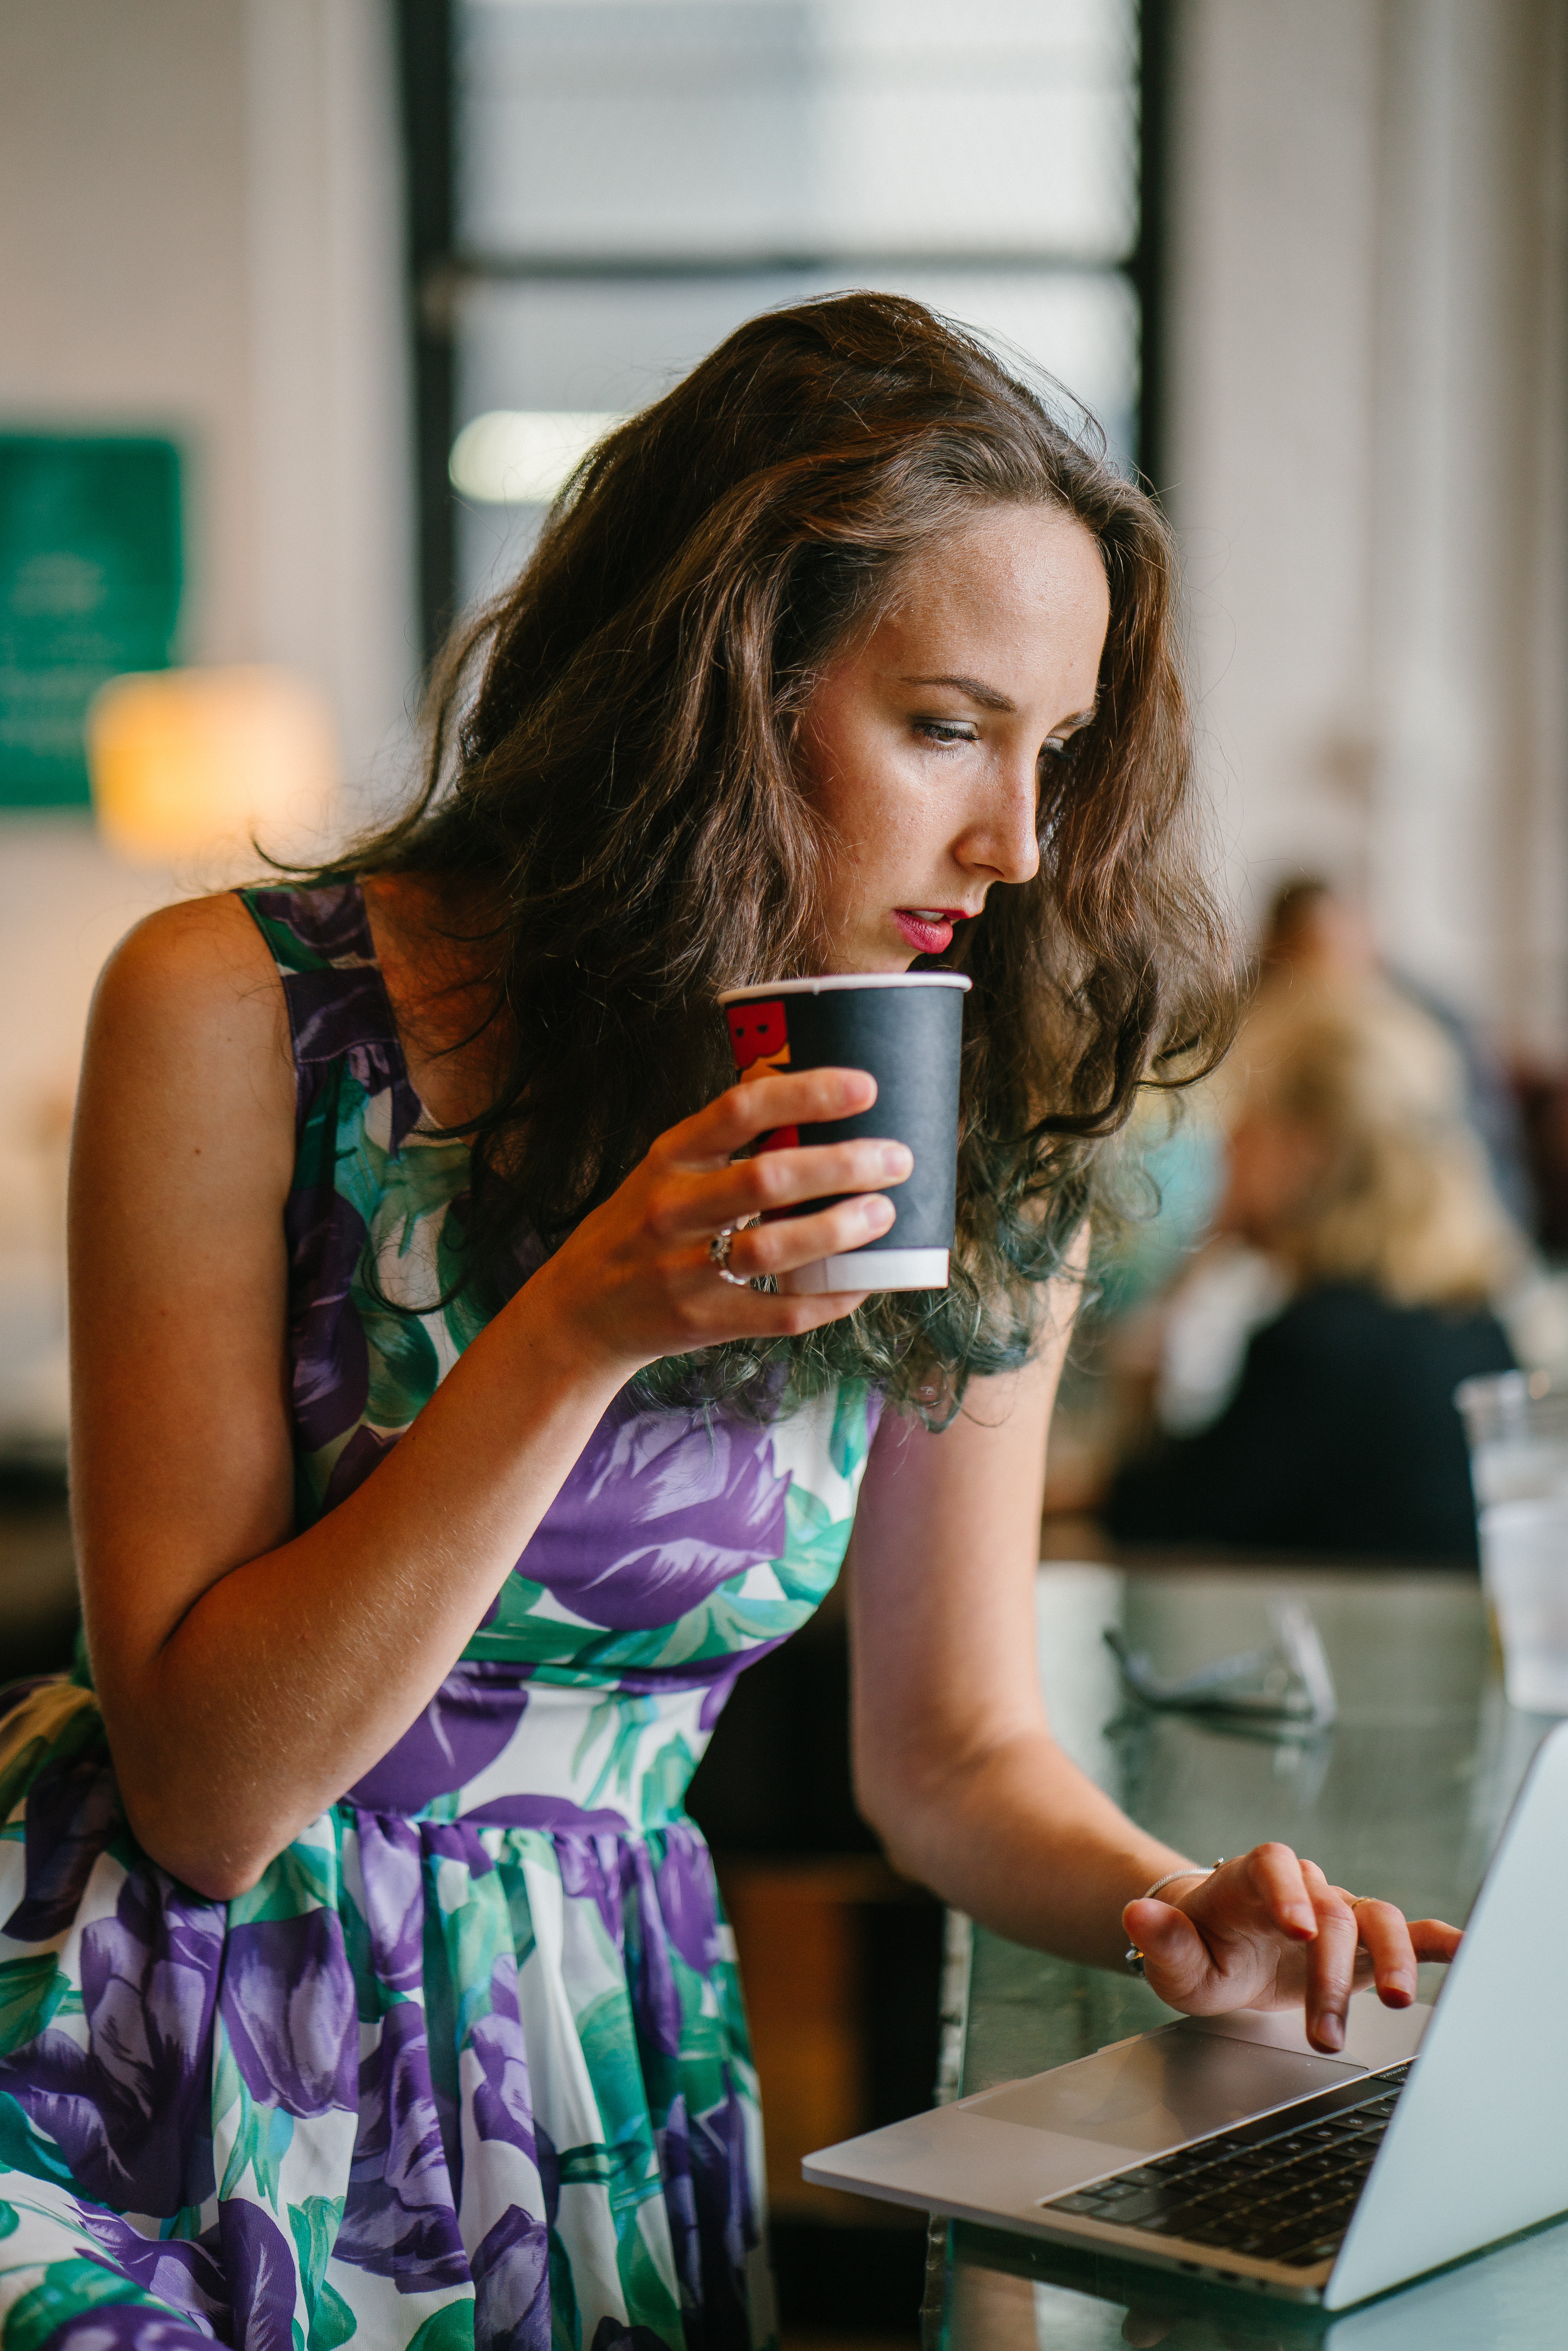
blond, technology, drinking, photography, long hair, dress, fashion design, child, brown hair, vacation